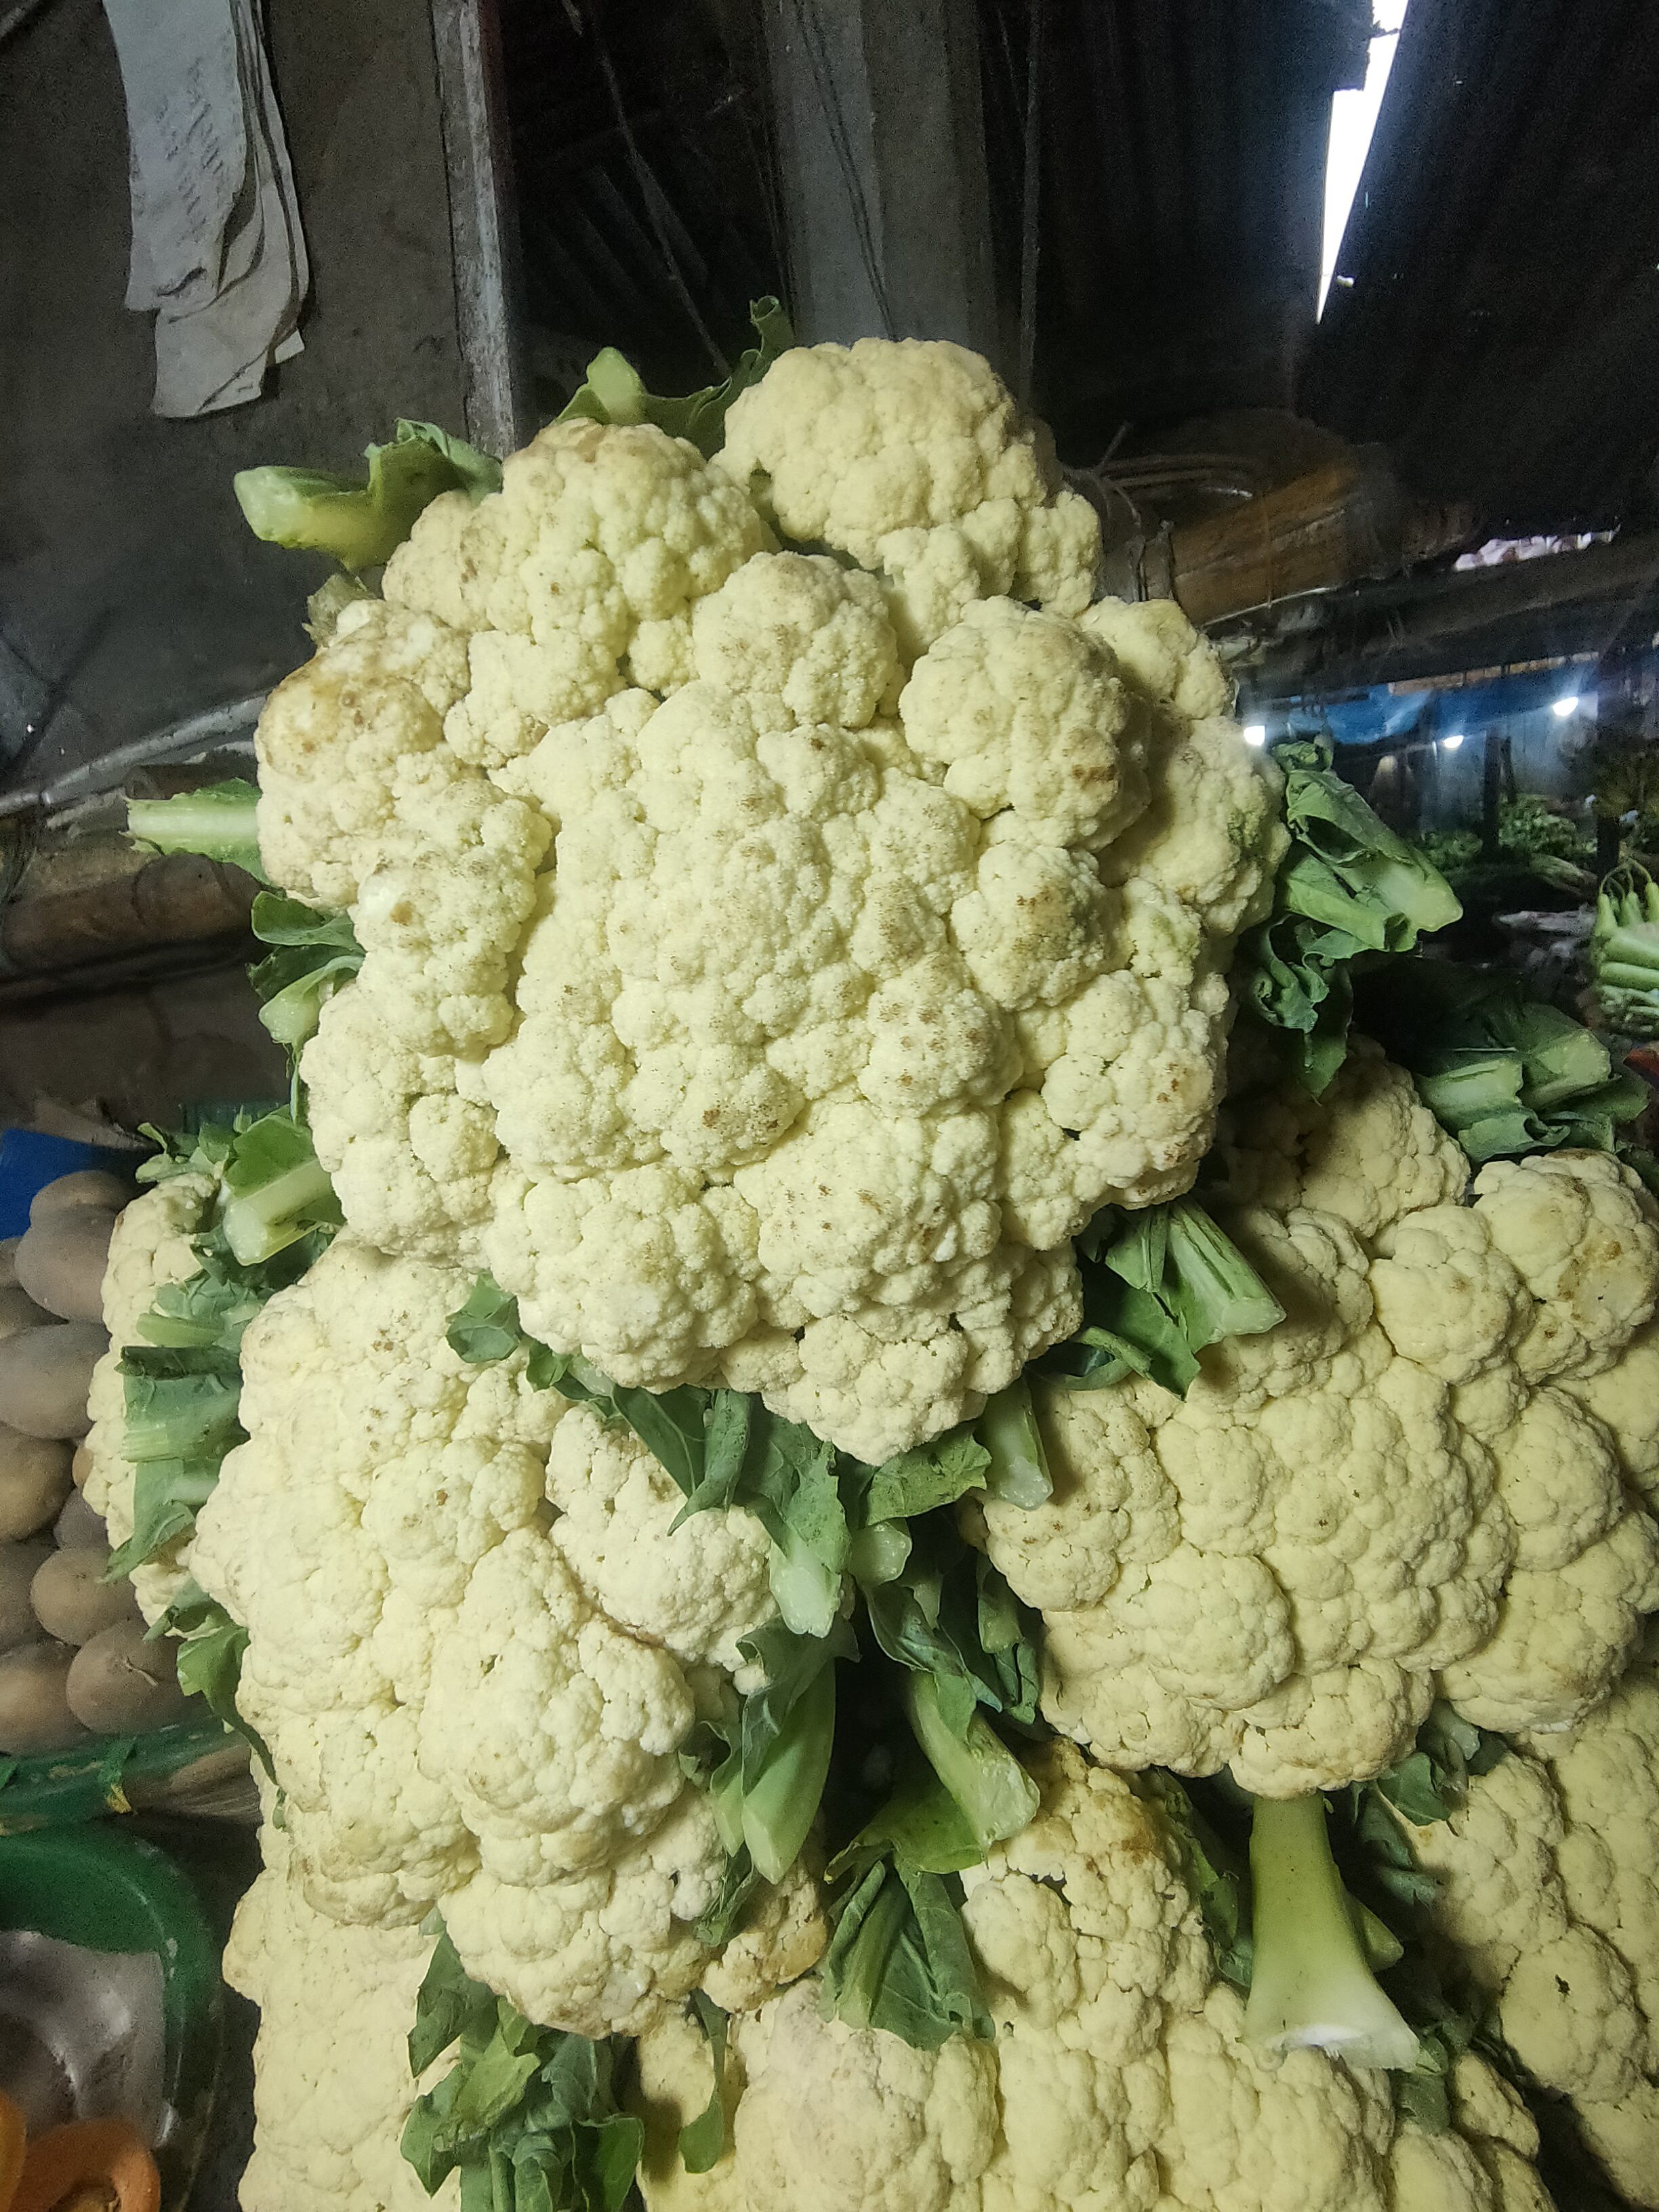
Label: Brassica oleracea